History of Ethiopia

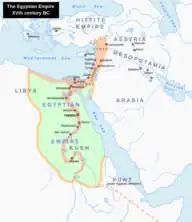

Ethiopia is one of the oldest countries in Africa; the emergence of Ethiopian civilization dates back thousands of years. Abyssinia or rather "Ze Etiyopia" was ruled by the Semitic Abyssinians (Habesha) composed mainly of the Amhara, Tigrayans and the Cushitic Agaw. In the Eastern escarpment of the Ethiopian highlands and more so the lowlands were the home of the Harari/Harla that founded Sultanates such as Ifat and Adal and the Afars. In the central and south were found the ancient Sidama,Semitic Gurage and Omotic Wolaita, among others.